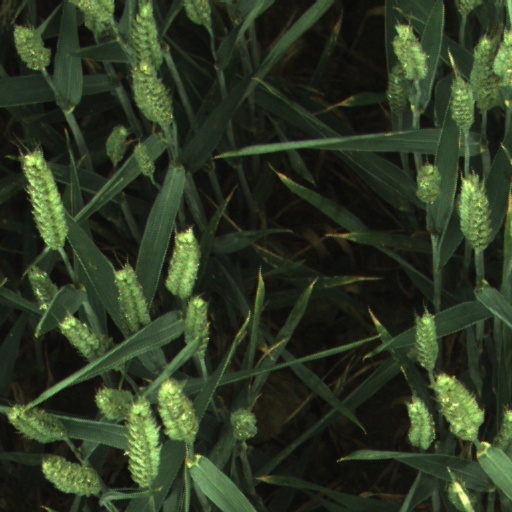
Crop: wheat